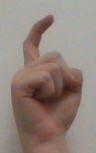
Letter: ra